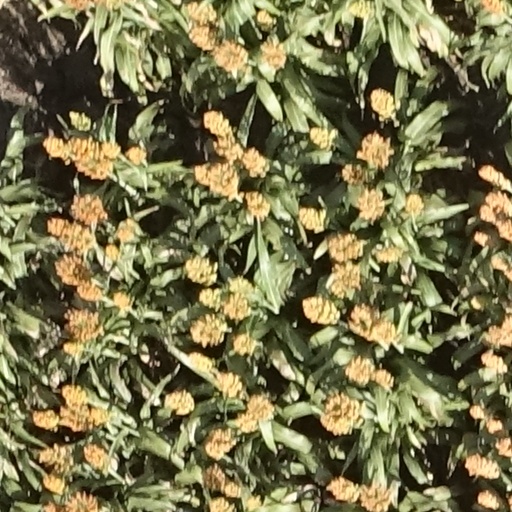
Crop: sorghum